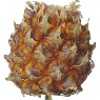
Label: Pineapple Mini 1